Wilson Hills

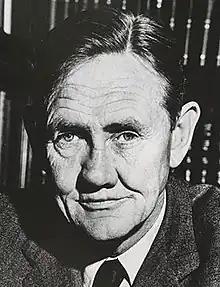
John Gorton

The mountain was occupied as a survey station by the Northern Party of the NZGSAE, 1963–64, which named it for Sir Bernard Fergusson, Governor-General of New Zealand, and because of the dominating aspect of this feature.